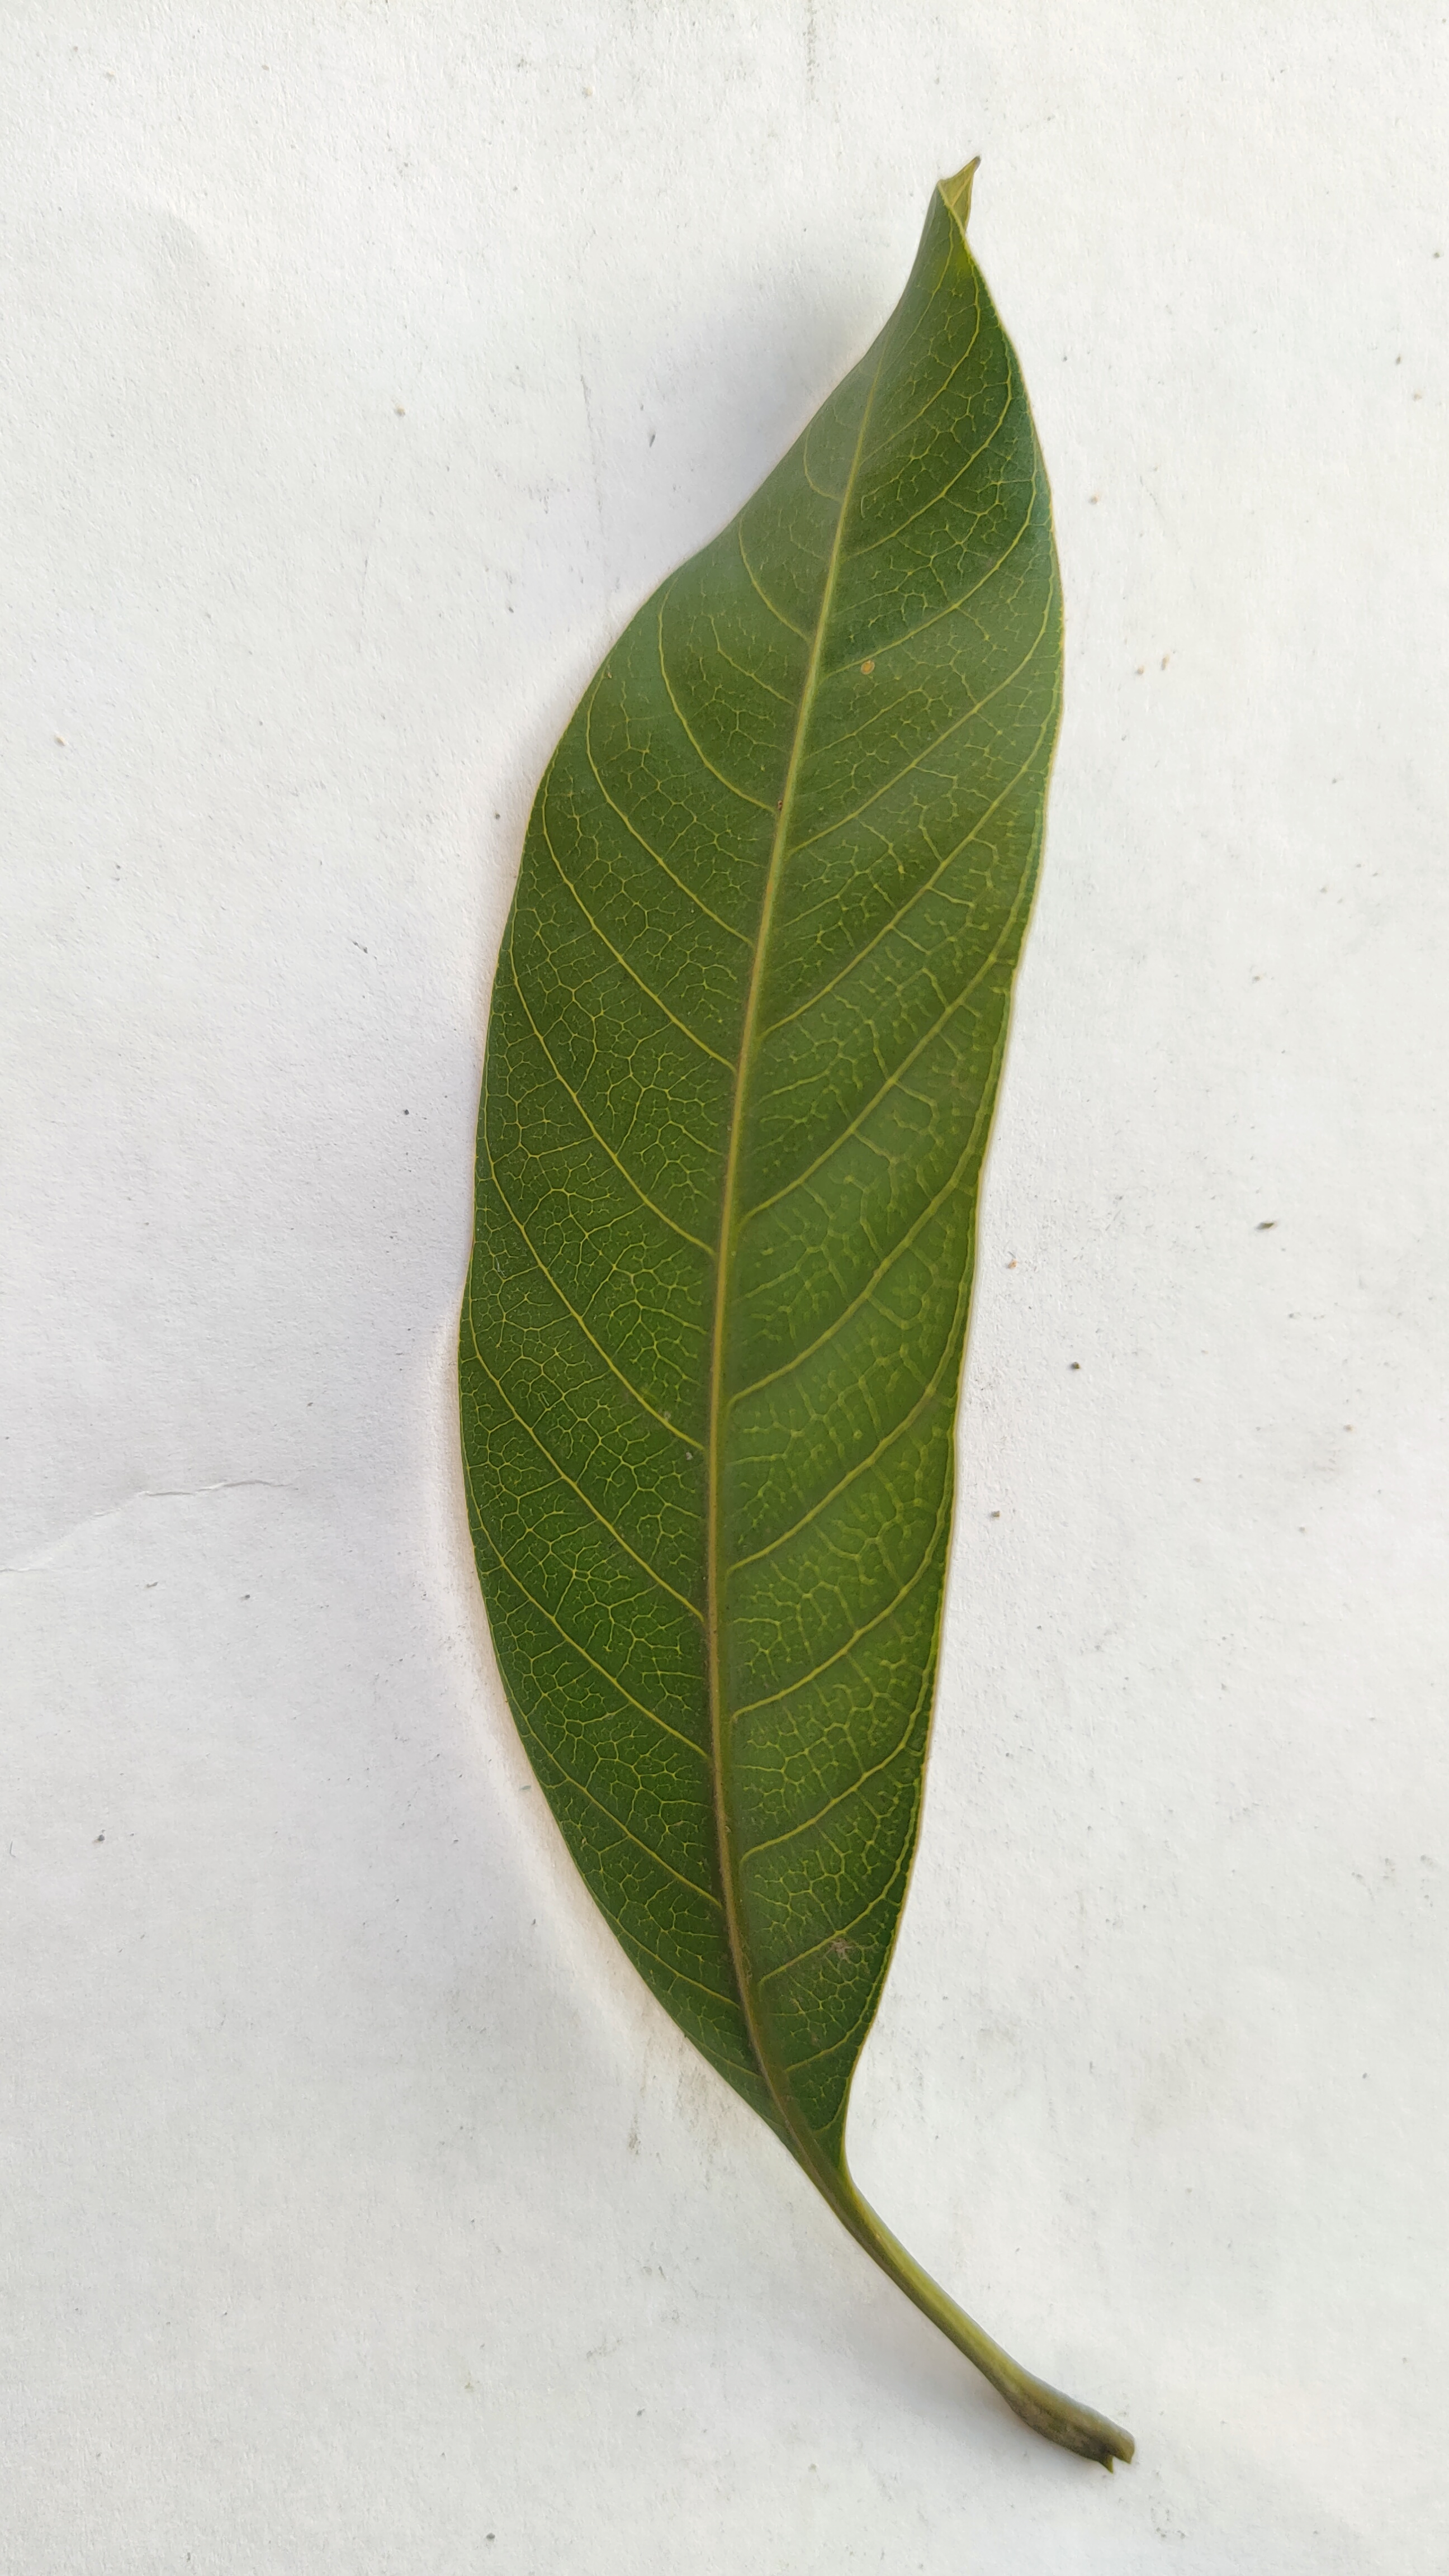
Leaf variety: Mango